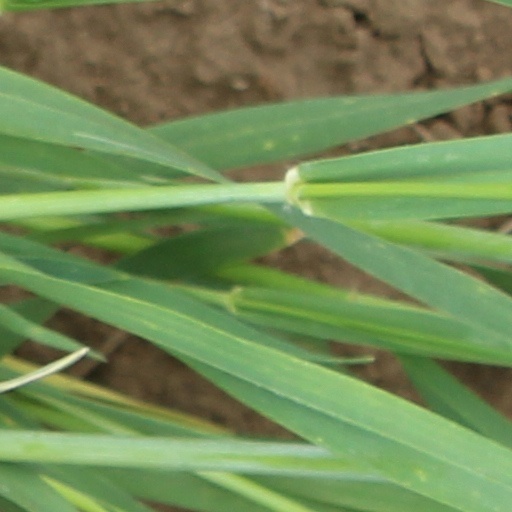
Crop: wheat